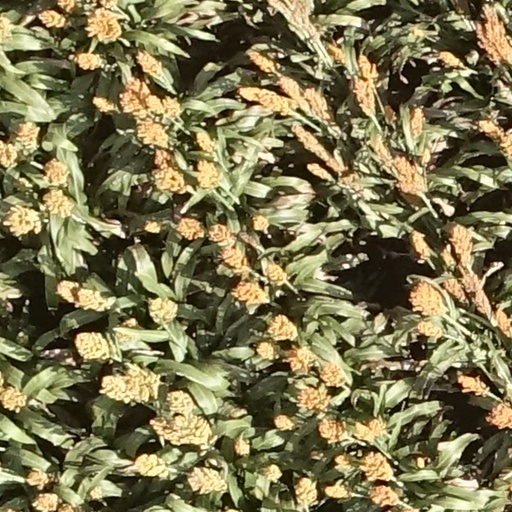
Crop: sorghum